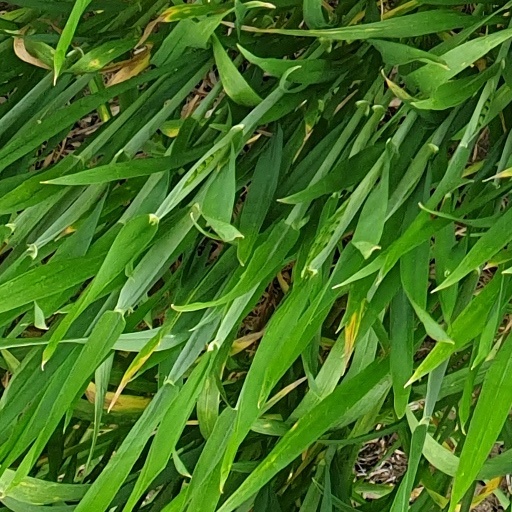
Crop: wheat